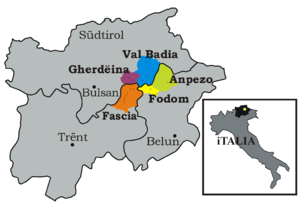
Ladin (sprog)
De ladin-talende dales beliggenhed i Norditalien: Val di Fassa, Val Gardena, Val Badia, Livinallongo og Ampezzo
Ladin eller ladinsk er et romansk sprog, som består af en gruppe dialekter, der primært tales i Dolomitterne i Norditalien i provinserne Alto Adige/Sydtyrol, Trentino og Belluno og af ladinere. det indeholder ligheder med det schweiziske rætoromansk og friulisk.